The Manticore's Secret

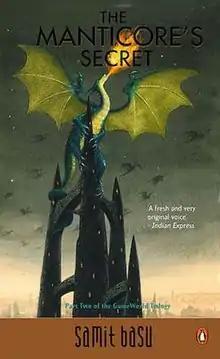
Cover to the first edition of "The Manticore's Secret"

The Manticore's Secret (2005) is the second novel in Indian fantasy author Samit Basu's GameWorld trilogy.